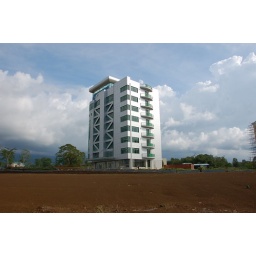
Countless office towers are going up in the new business district of the capital (&amp;quot;Malabo Dos&amp;quot;).